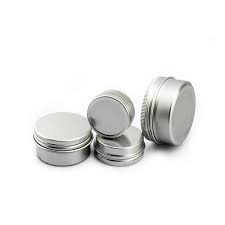
Label: metal